Arlit mine

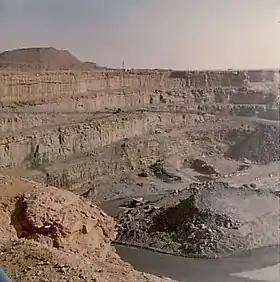

The Arlit mine is a large mine located near Arlit, in the northern part of Niger in Agadez Region. Arlit represents one of the largest uranium reserves in Niger having estimated reserves of 47.5 million tonnes of ore grading 0.014% uranium.